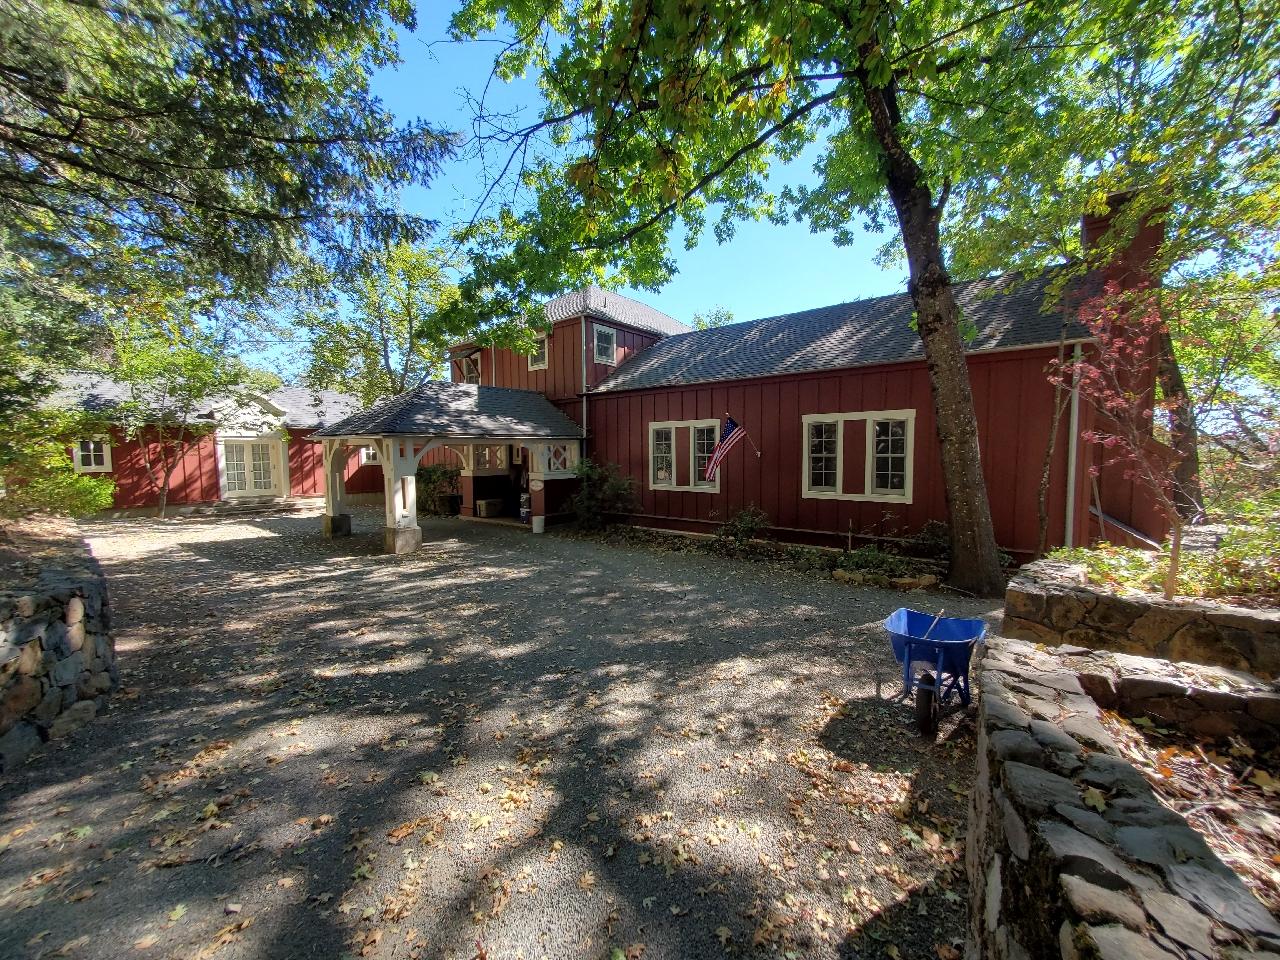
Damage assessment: no_damage